European pond turtle

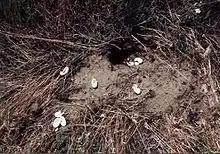
Nest with eggs

The European pond turtle is a medium-sized turtle, and its straight carapace length varies quite a bit across its geographic range, from . The carapace is dark brown to blackish, with a hint of green. The head and legs are spotted with yellow. The plastron is yellowish.